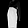
Label: Dress